Shneior Lifson

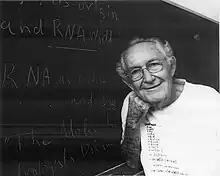
RNA as both chicken and egg, the molecular biologist's dream...

In 1949, Lifson joined Katzir’s department at the Weizmann Institute, while at the same time pursuing doctoral studies at the Hebrew University of Jerusalem under Katzir’s guidance. He earned his Ph.D. in 1954, focusing in his thesis on polyelectrolyte solutions.